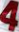
Number: 4